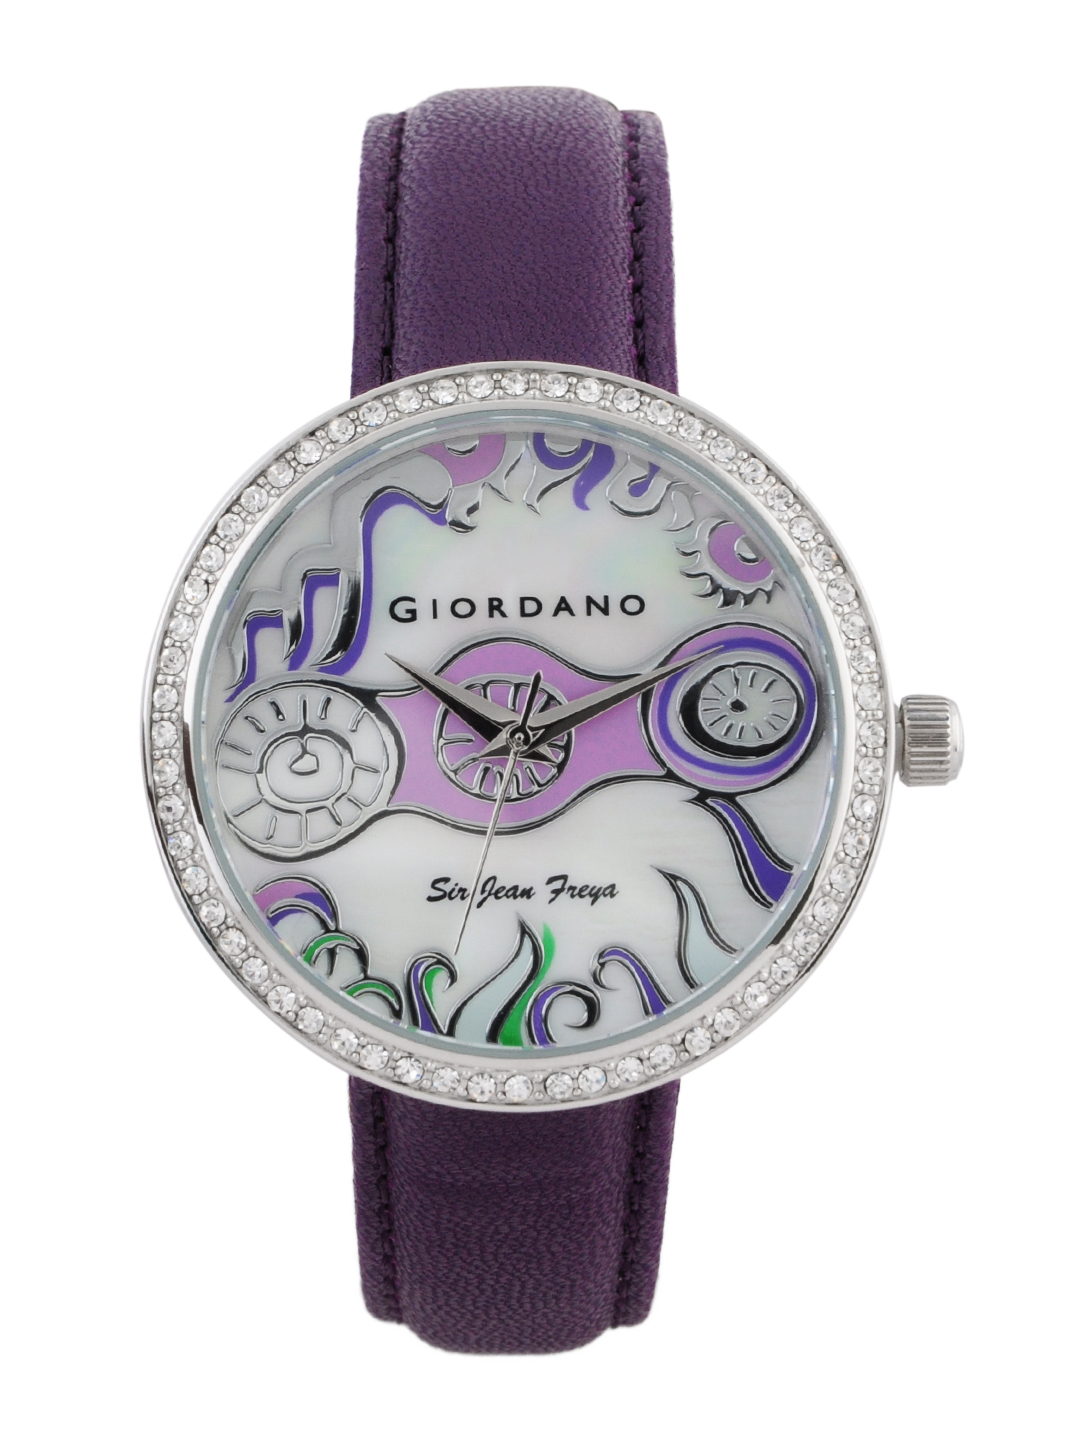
Giordano Women White Dial Watch
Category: Accessories / Watches / Watches
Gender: Women
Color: White
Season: Winter 2016
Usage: Casual